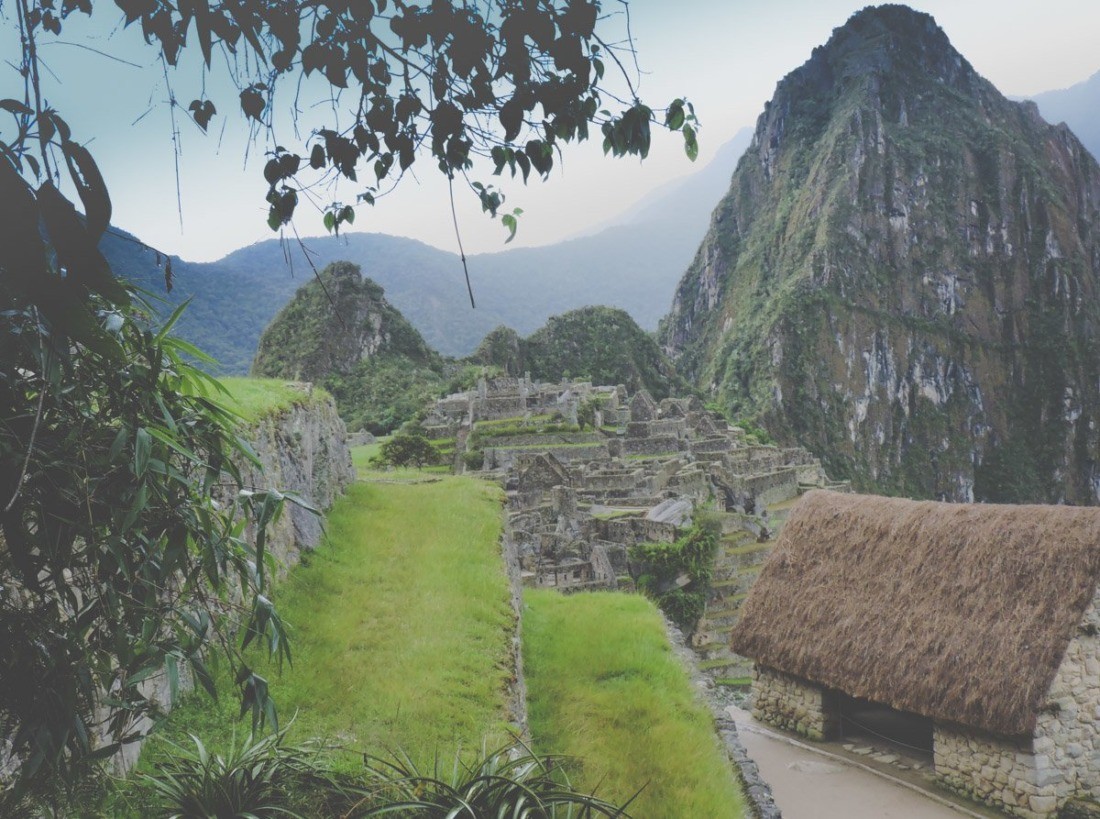
Landmark: Machu Picchu